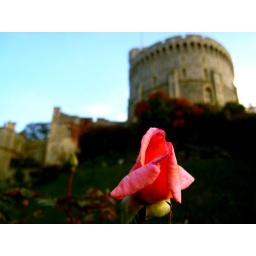
A rose with round tower in background - Windsor castle